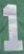
Number: 1